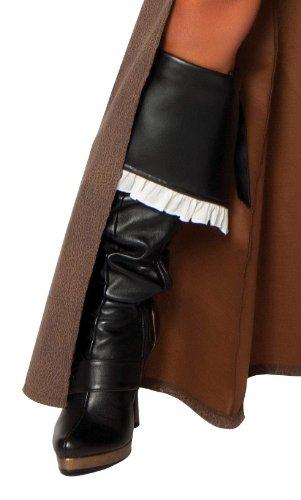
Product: Roma Costume Deluxe Pirate Captain Boot Cover, Black, One Size
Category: Clothing, Shoes & Jewelry | Costumes & Accessories | Women | Accessories
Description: Deluxe pirate captain boot cover.
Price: $18.95